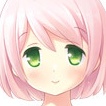
Portrait style: Anime Portrait